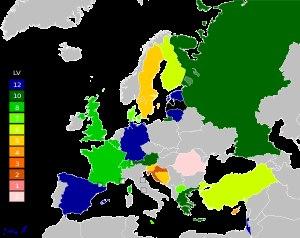
La Lettonie a participé au Concours Eurovision de la chanson 2002 le 25 mai à Tallinn, en Estonie. C'est la 3ᵉ participation et 1ʳᵉ victoire de la Lettonie au Concours Eurovision de la chanson.